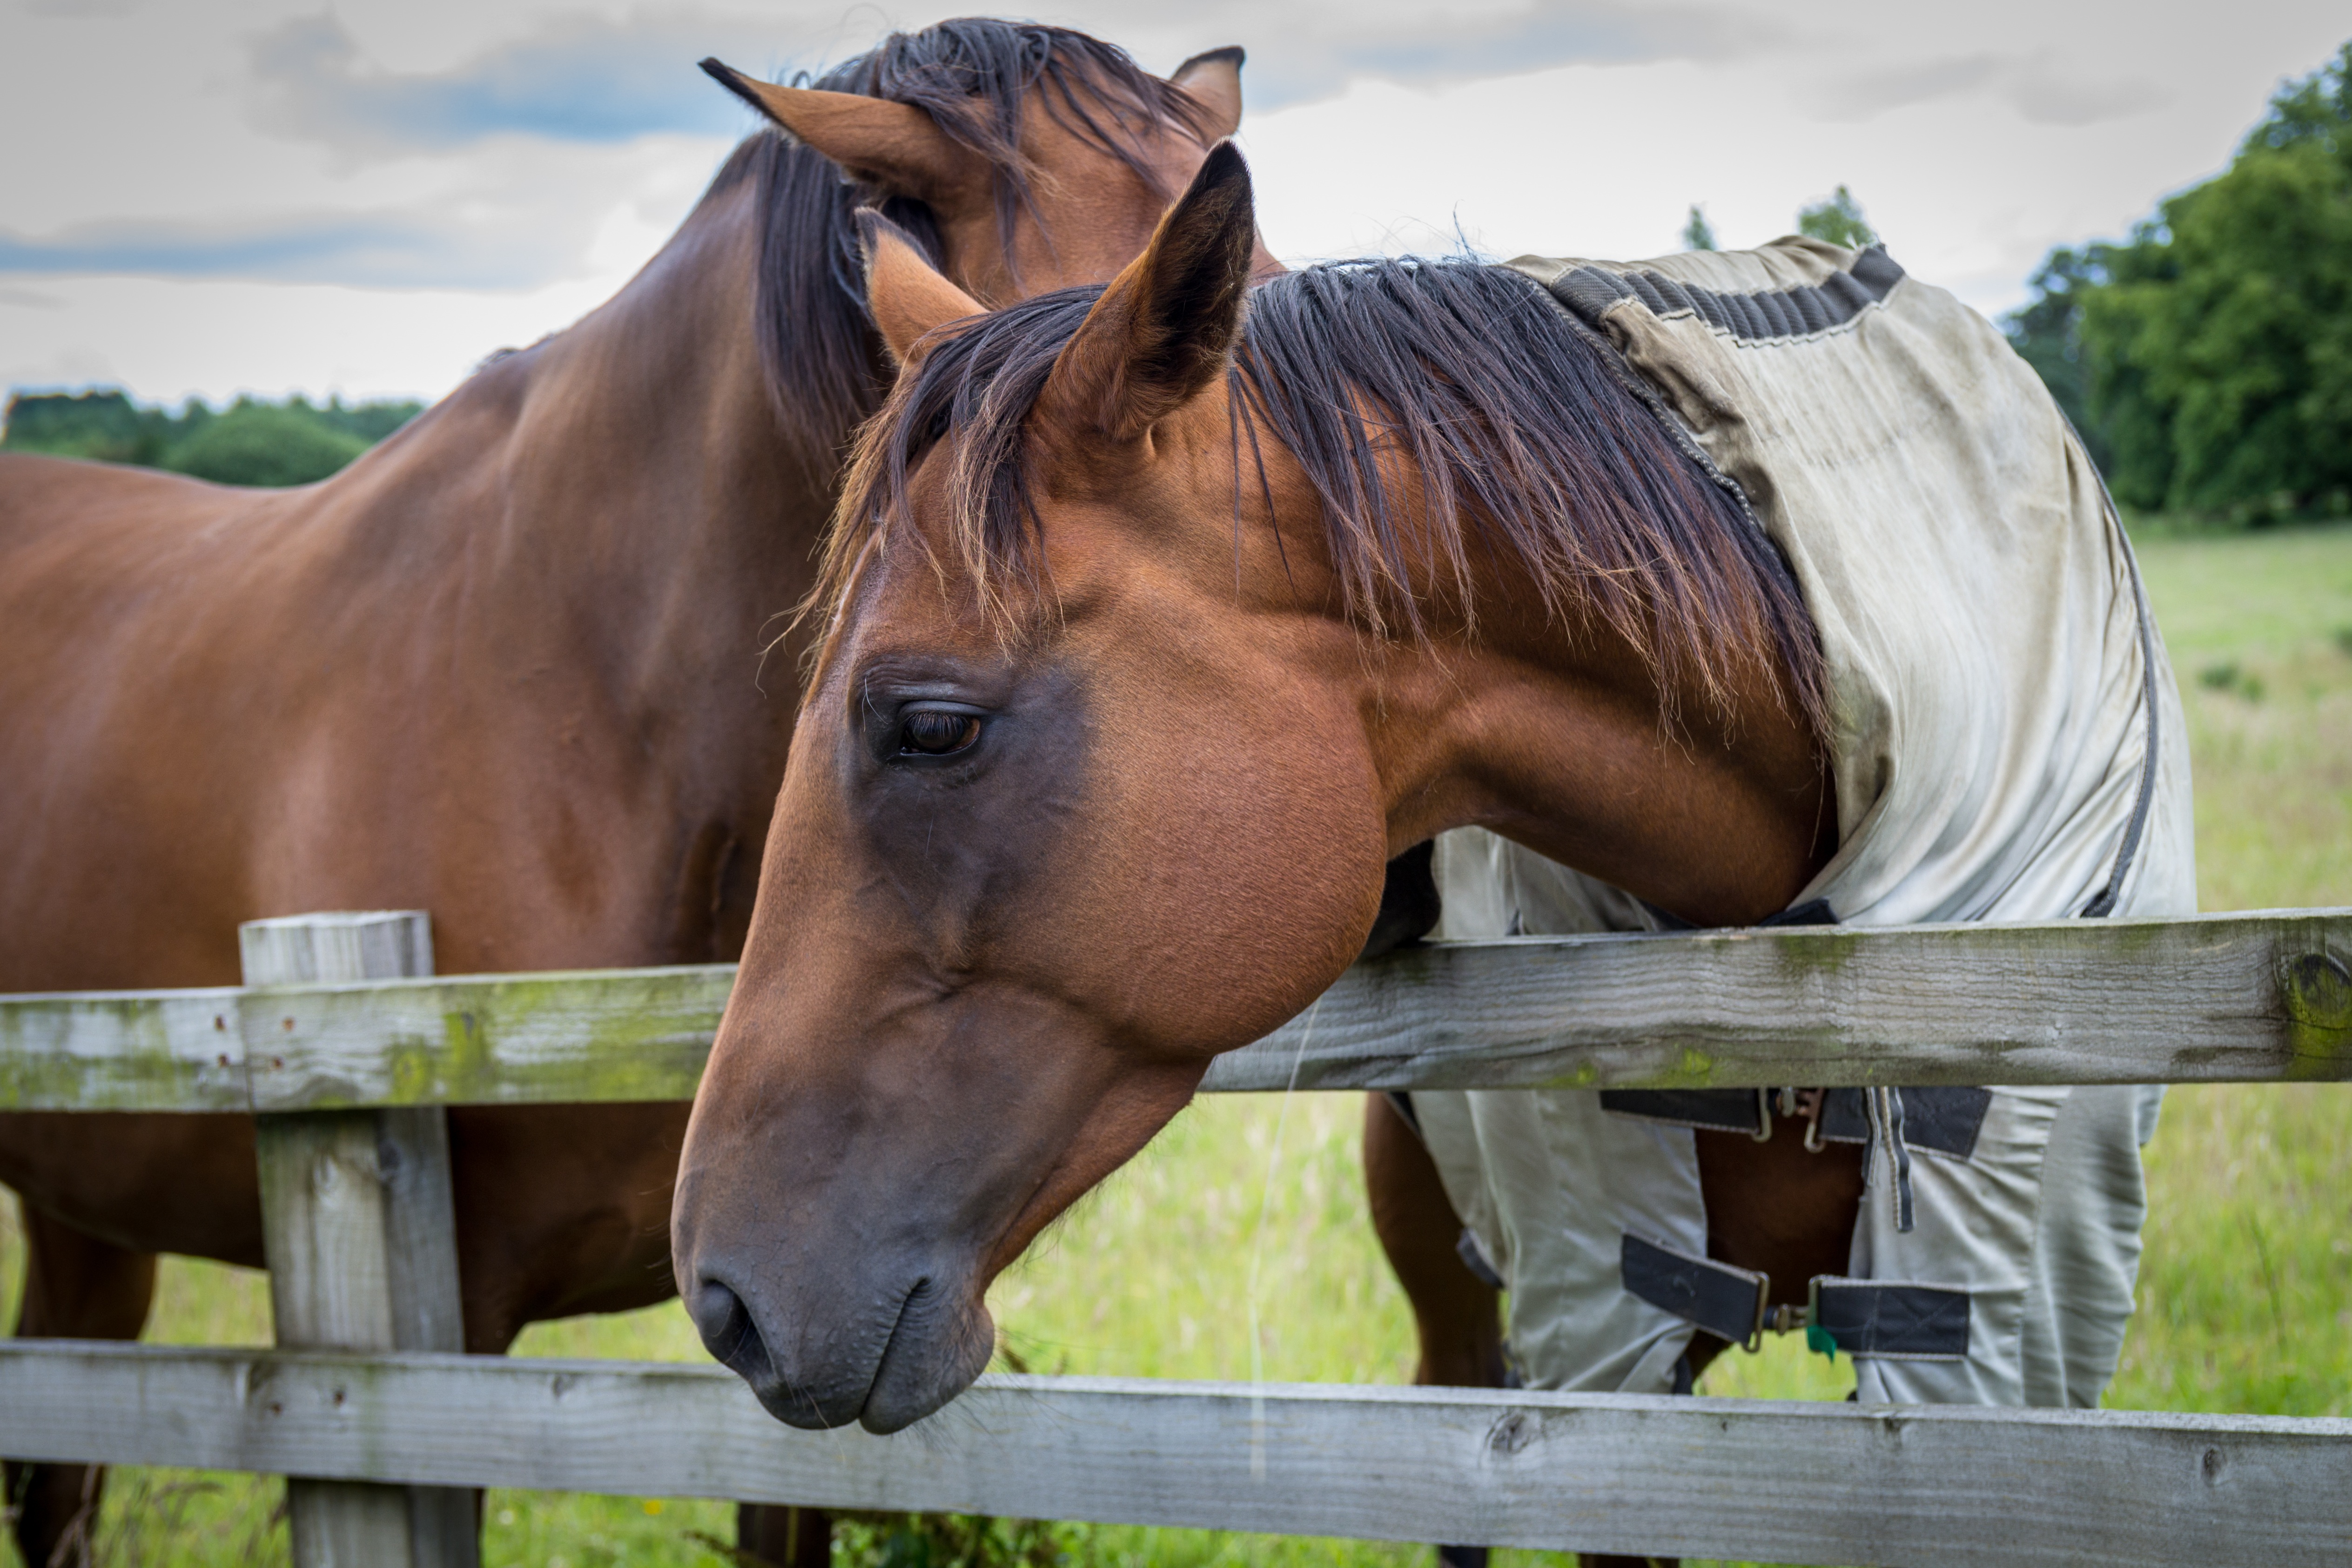
field, farm, countryside, animal, rural, pasture, horse, mammal, stallion, mane, equestrian, equine, mare, jockey, horse portrait, equestrianism, eventing, horse like mammal, mustang horse, animal sports, english riding